Iran men's national basketball team

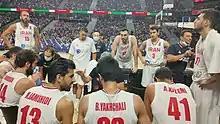
Iran national team in 2021, during a time out in a friendly against Spain.

Iran is in group A of the competitions along with USA, France, and Czech.Iranian men’s basketball team conceded a 78-84 defeat against Czech at the opening match of the basketball competitions of the 2020 Tokyo Olympics.In their second game at the Olympics, Iranian basketball players lost to the USA 66-120.Iran’s national basketball team finished the campaign in the 2020 Olympics with a 79-62 loss against France at Saitama Super Arena.Iran, in its three appearance at the Olympics, conceded three defeats in Group A.